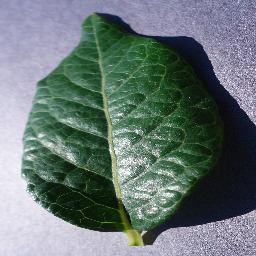
Label: Blueberry___healthy